Legacy of Maximilian I, Holy Roman Emperor

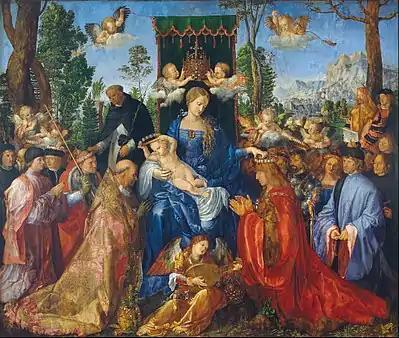
Albrecht Dürer – "Feast of the Rosary", 1506. Dürer started the work for the German-speaking community of Venice, who were united as a Fraternity of the Rosary. The figure of the Virgin alludes to Mary of Burgundy while the infant Jesus is associated with Philip the Fair. Here the Wise King, or White King, claimed his legitimacy directly from the omnipotent Queen of Heaven, rather than through the mediation of the Church and the Pope.

Maximilian had an interest in archaeology, "creative and participatory rather than objective and distancing" (and sometimes destructive), according to Christopher S.Wood. His chief advisor on archaeological matters was Konrad Peutinger, who was also the founder of classical Germanic and Roman studies. Peutinger commenced an ambitious project, the "Vitae Imperatorum Augustorum", a series of biographies of emperors from Augustus to Maximilian (each biography would also include epigraphic and numismatic evidences), but only the early sections were completed. The search for medals ultimately led to a broad craze in Germany for medals as an alternative for portraiture. At the suggestion of the emperor, the scholar published his collection of Roman inscriptions. Maximilian did not distinguish between the secular and the sacred, the Middle Ages and antiquity, and considered equal in archaeological value the various searches and excavations of the Holy Tunic (rediscovered in Trier in 1513 after Maximilian demanded to see it, and then exhibited, reportedly attracting 100,000 pilgrims), Roman and German reliefs and inscriptions, etc. and the most famous quest of all, the search for the remains of hero Siegfried. Maximilian's private collection activities were carried out by his secretary, the humanist Johann Fuchsmagen, on his behalf. Sometimes, the emperor came in contact with antiquities during his campaigns—for example, an old German inscription found in Kufstein in 1504, that he immediately sent to Peutinger. Around 1512–1514, Pirckheimer translated and presented Maximilian with Horapollo's "Hieroglyphica". The hieroglyphics would be incorporated by Dürer into the "Triumphal Arch", which Rudolf Wittkower considers "the greatest hieroglyphic monument".